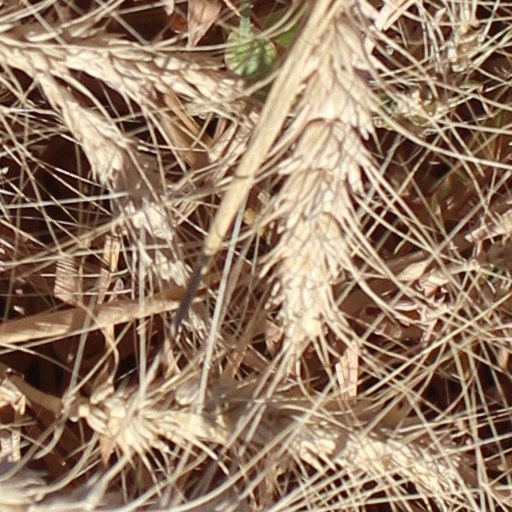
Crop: wheat